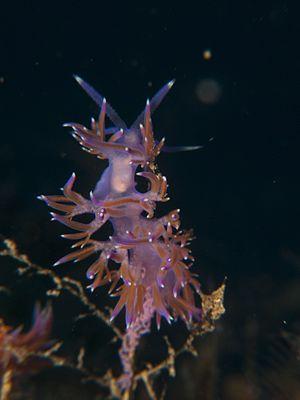
F. ischitana déposant un cordon d’œufs sur un hydraire.
La Flabelline d'Ischia est une espèce de nudibranche de la famille des Flabellinidés. Ce petit mollusque le plus souvent violet et qui mesure 40 mm au maximum se rencontre dans toute la mer Méditerranée, ainsi que sur le littoral atlantique à proximité du détroit de Gibraltar. Hermaphodite comme tous les nudibranches, il dépose à la fin du printemps un cordon en spirale composé de milliers d’œufs desquels éclosent des larves véligères.